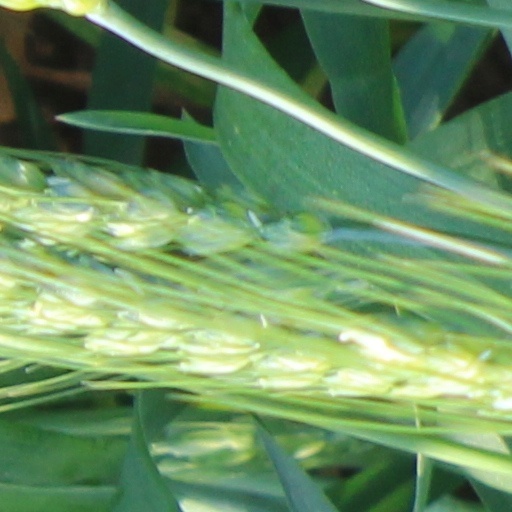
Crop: wheat